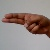
The image shows a hand gesture representing the letter 'H' in Indian Sign Language.